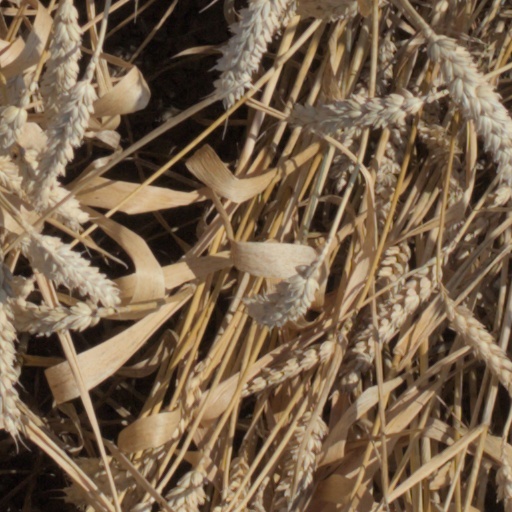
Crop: wheat